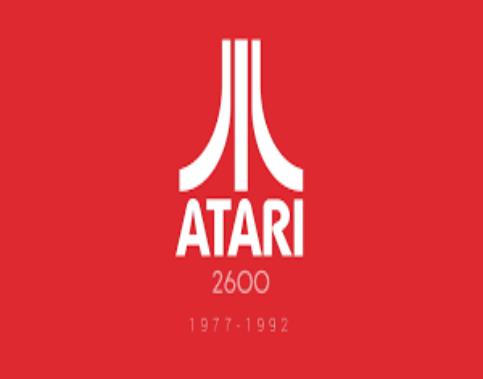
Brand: atari 2600-1
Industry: Clothes